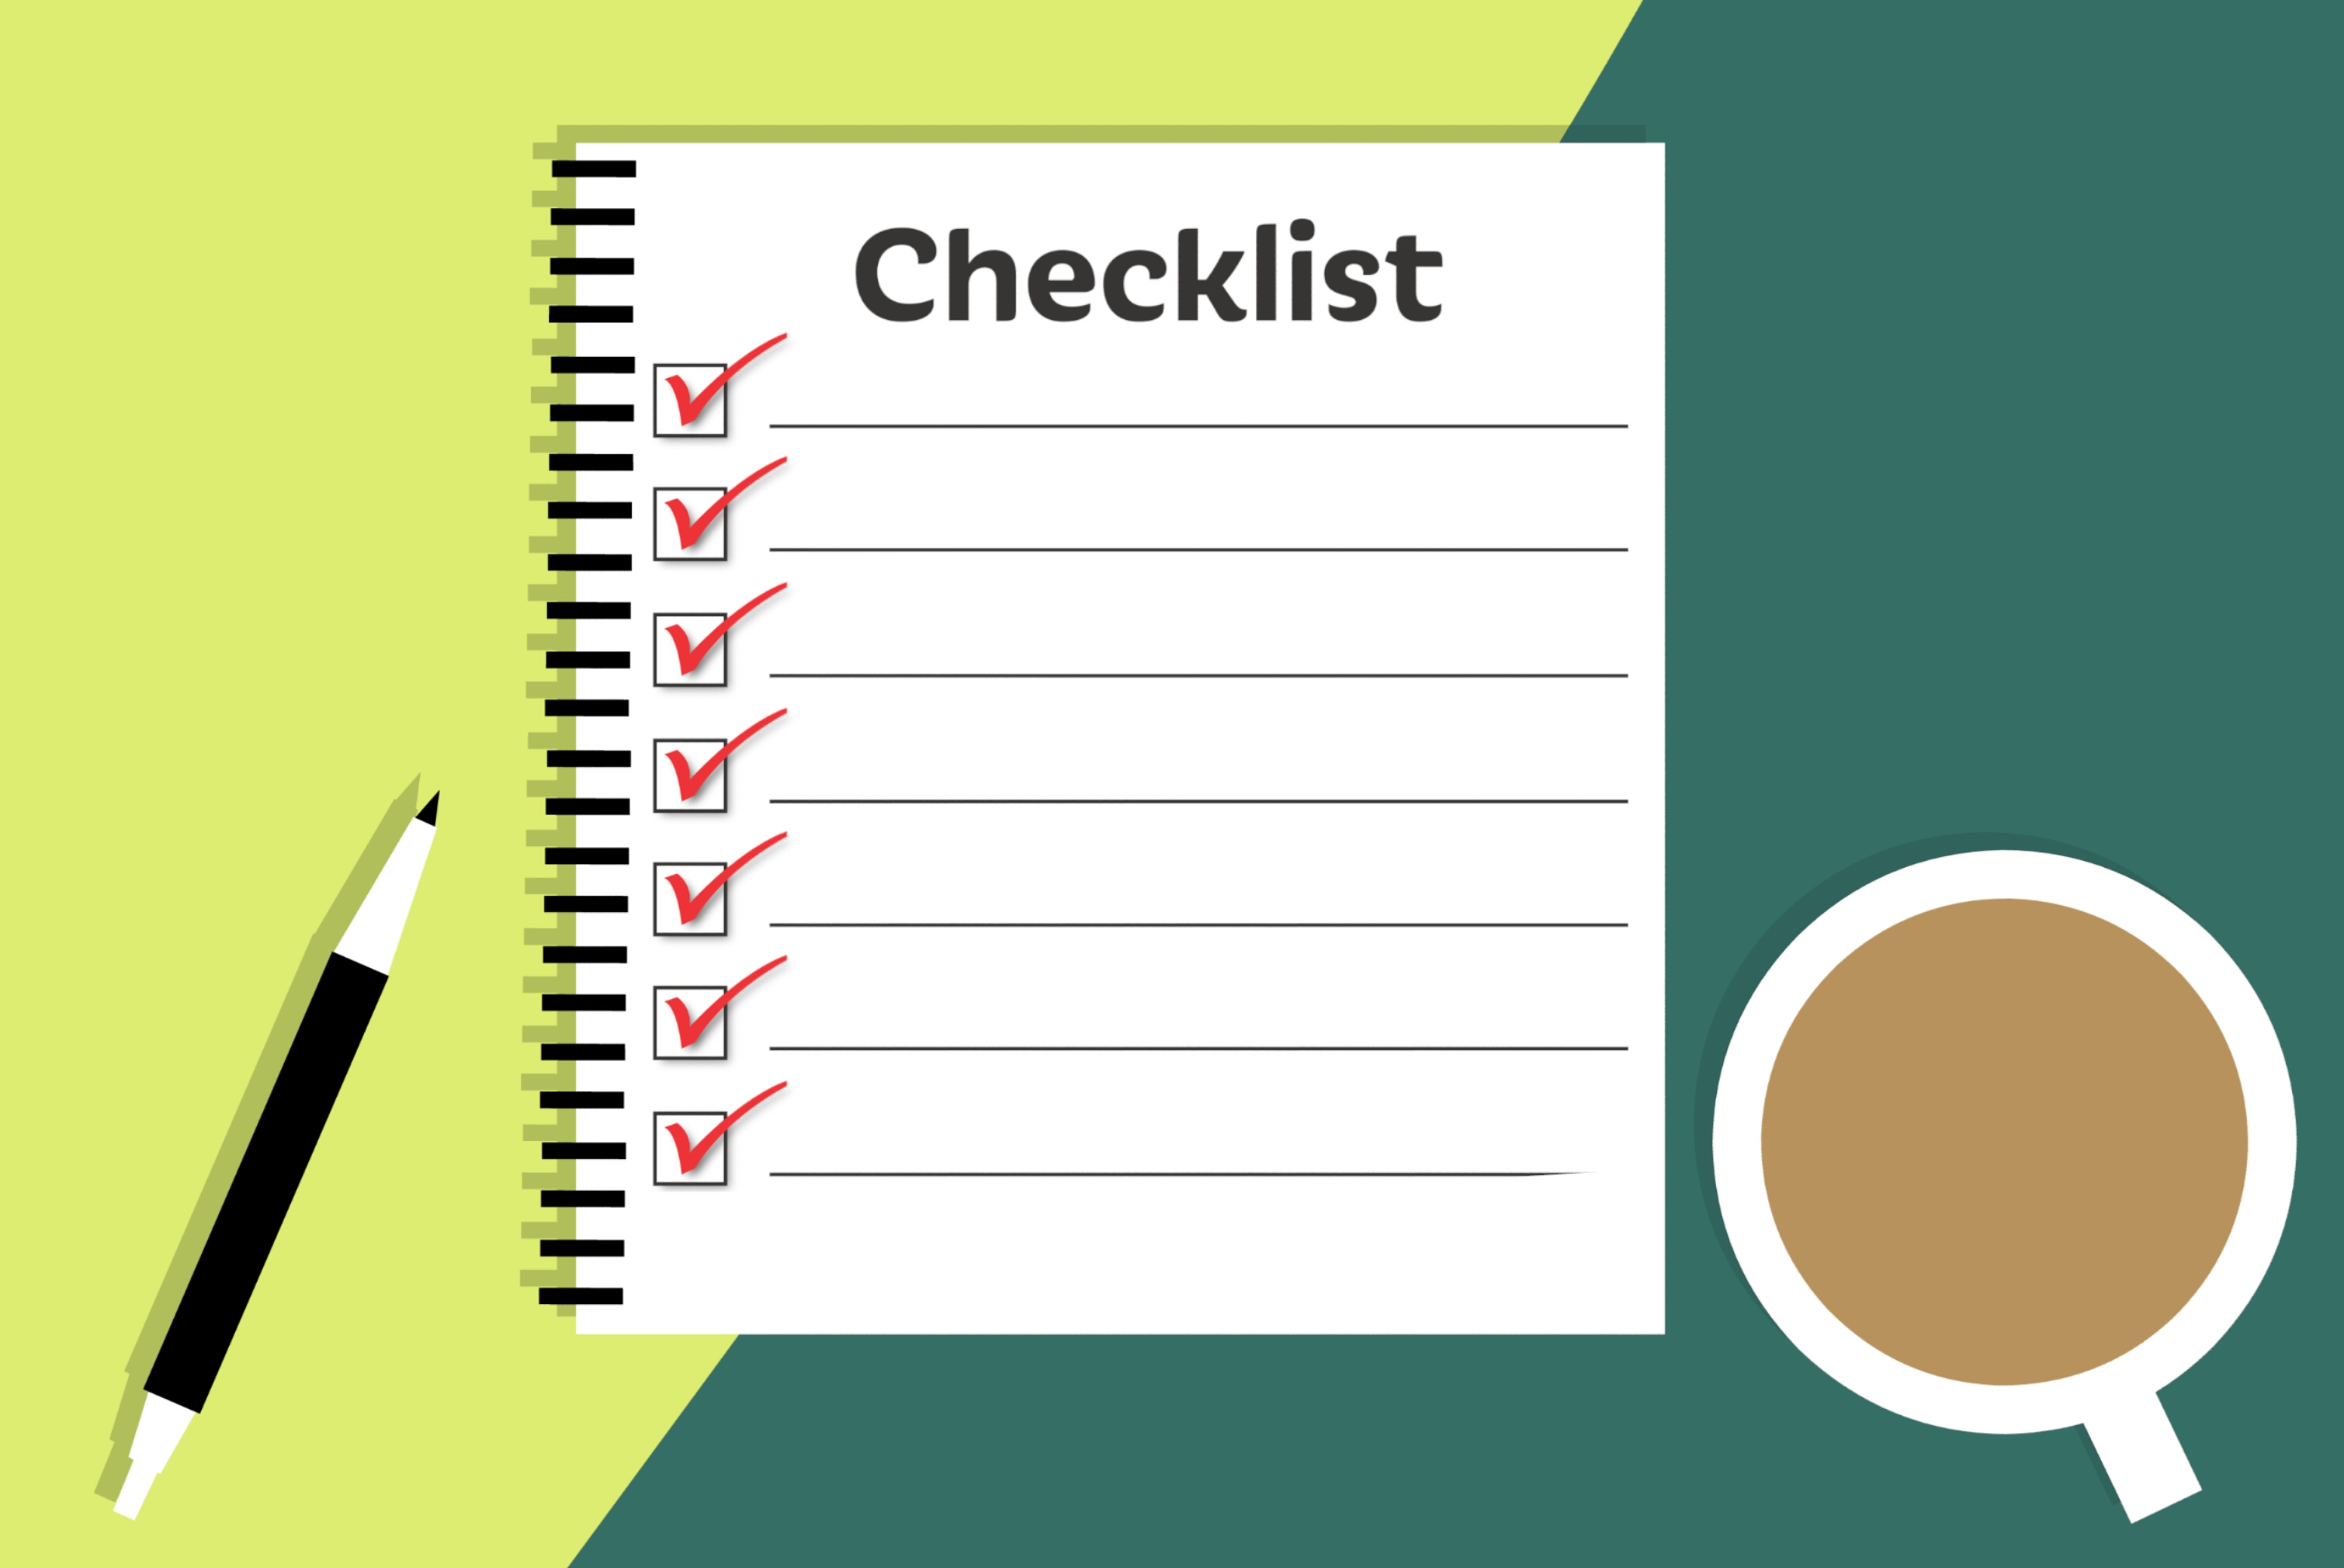
checklist, business, workplace, notebook, list, check, pen, destinations, form, note, poll, selection, mark, paper, questionnaire, tick, coffee, choice, document, interview, success, concept, office, checkbox, text, line, font, material, product, angle, brand